The Flying Scotsman (1929 film)

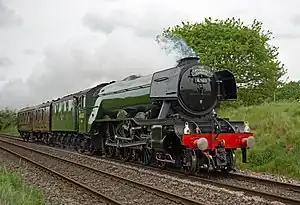
The film featured the famous LNER Class A3 "Flying Scotsman"

The film was shot with co-operation of the London and North Eastern Railway company, who allocated their flagship Class A1 locomotive, the eponymous 4472 "Flying Scotsman" along with use of the Hertford Loop Line for filming. This locomotive was extensively used by the LNER for promotional purposes, having been a star of the 1924 British Empire Exhibition and breaking a number of speed records. At the time of its appearance in this film, the locomotive is technically an A1 (only being rebuilt and classified "A3" in 1947). The locomotive is the only member of its class to have been preserved.